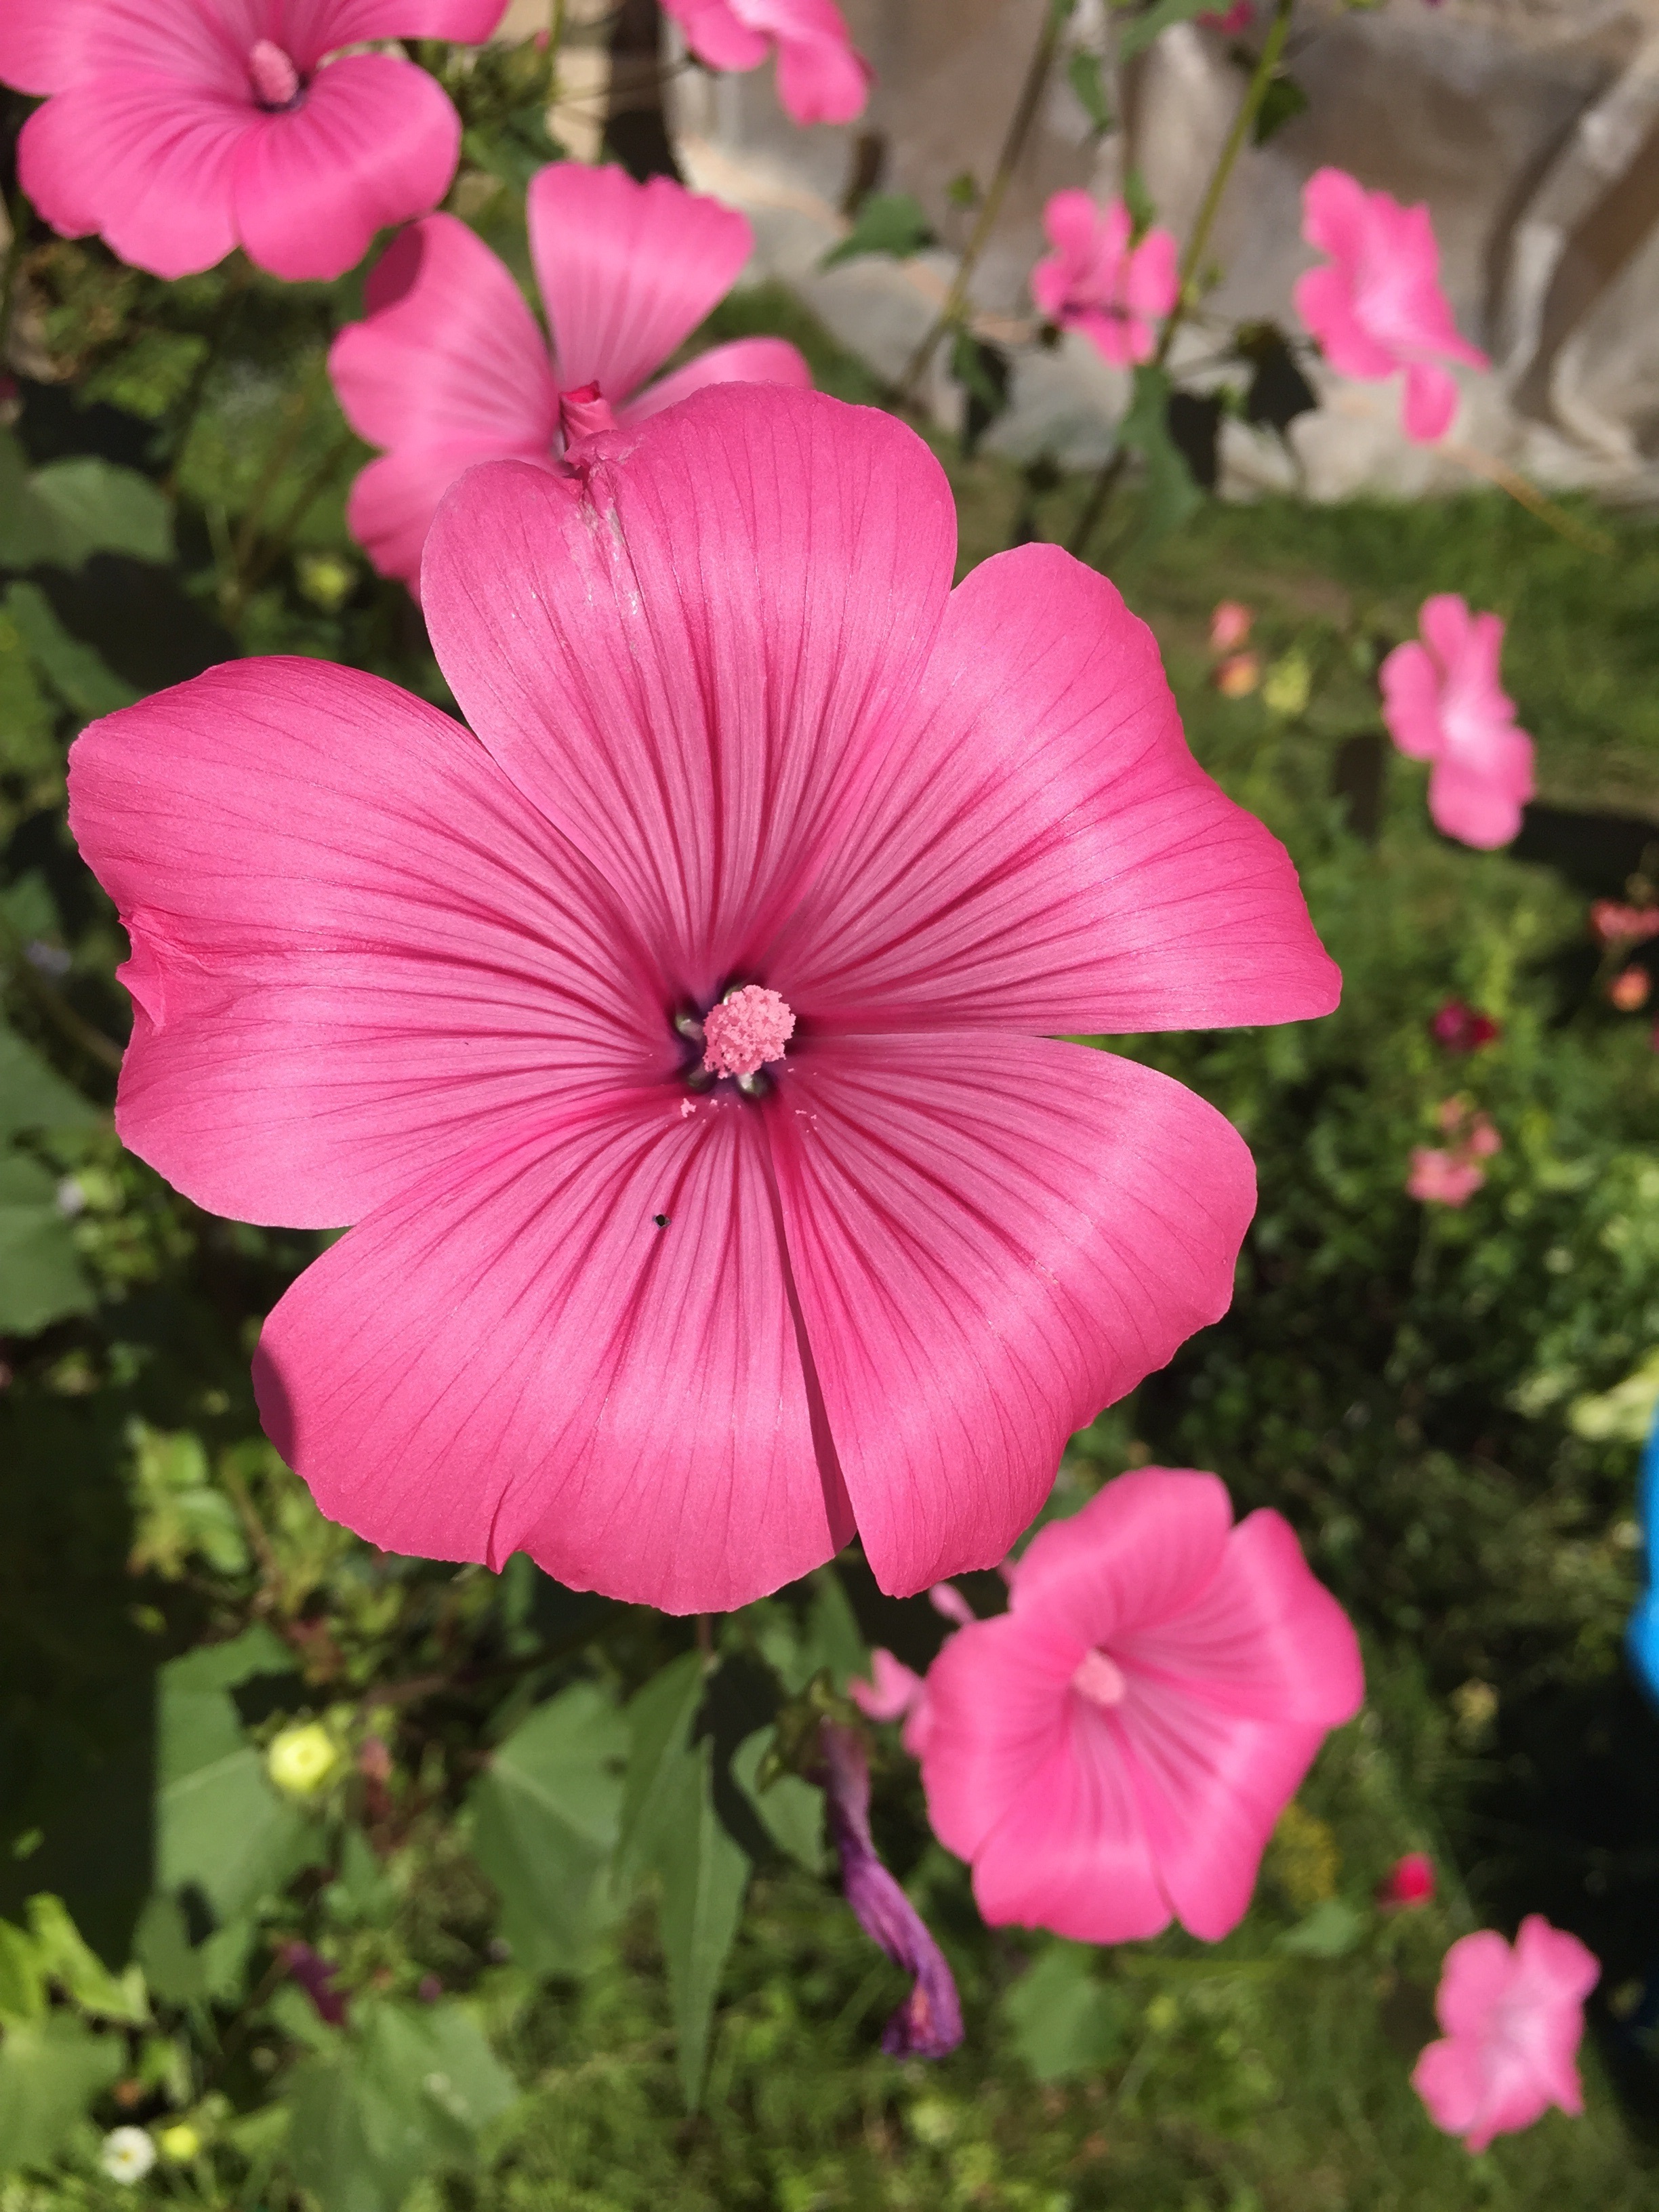
nature, blossom, plant, flower, petal, summer, botany, garden, pink, flora, wildflower, flowers, malva, malvales, hollyhocks, macro photography, summer flowers, flowering plant, bright colors, annual plant, land plant, garden cosmos